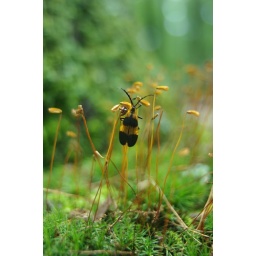
taken in the forest next to my grandpa's house with a 28mm macro lens.